Akaflieg Karlsruhe

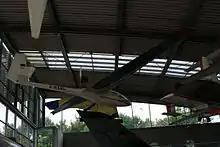
The AK-1 on display at the Deutsches Museum Flugwerft Schleißheim

Glider flying was allowed in Germany on May 22, 1951, on which the new Academic Flying Group of Karlruhe was officially founded.